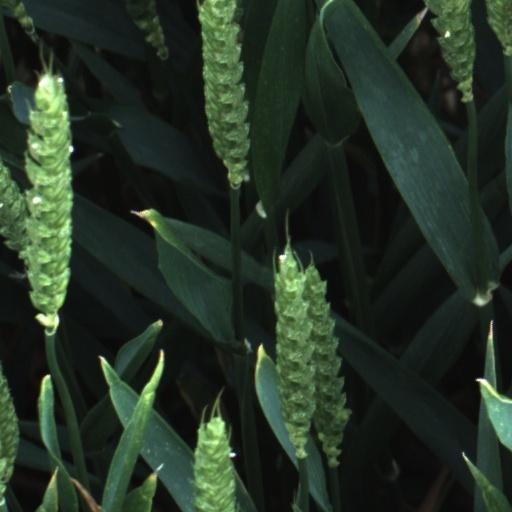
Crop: wheat